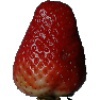
Label: Strawberry 1